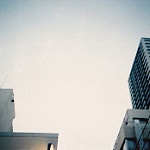
Label: buildings